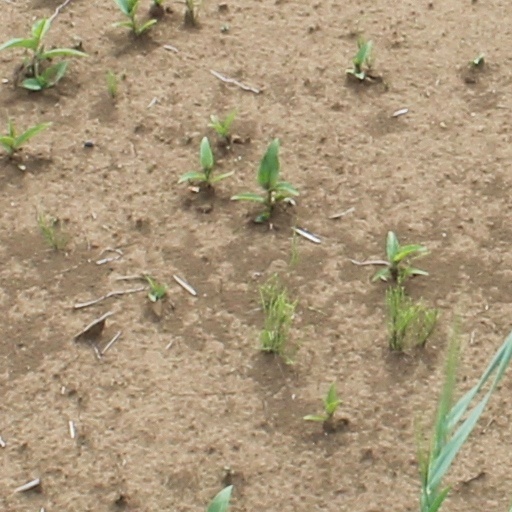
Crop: wheat